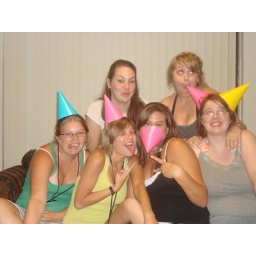
the girl in the back not eating my hat is no longer here.